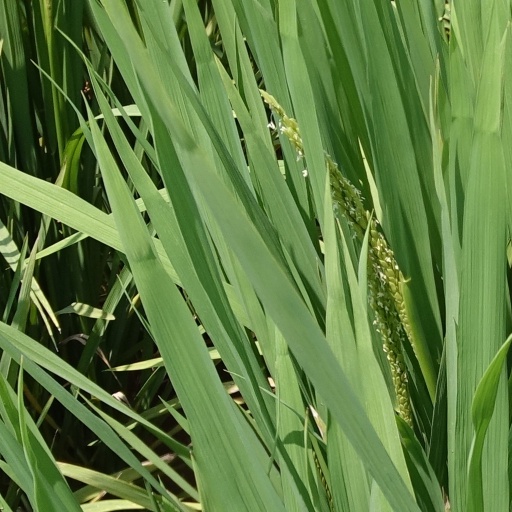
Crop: rice